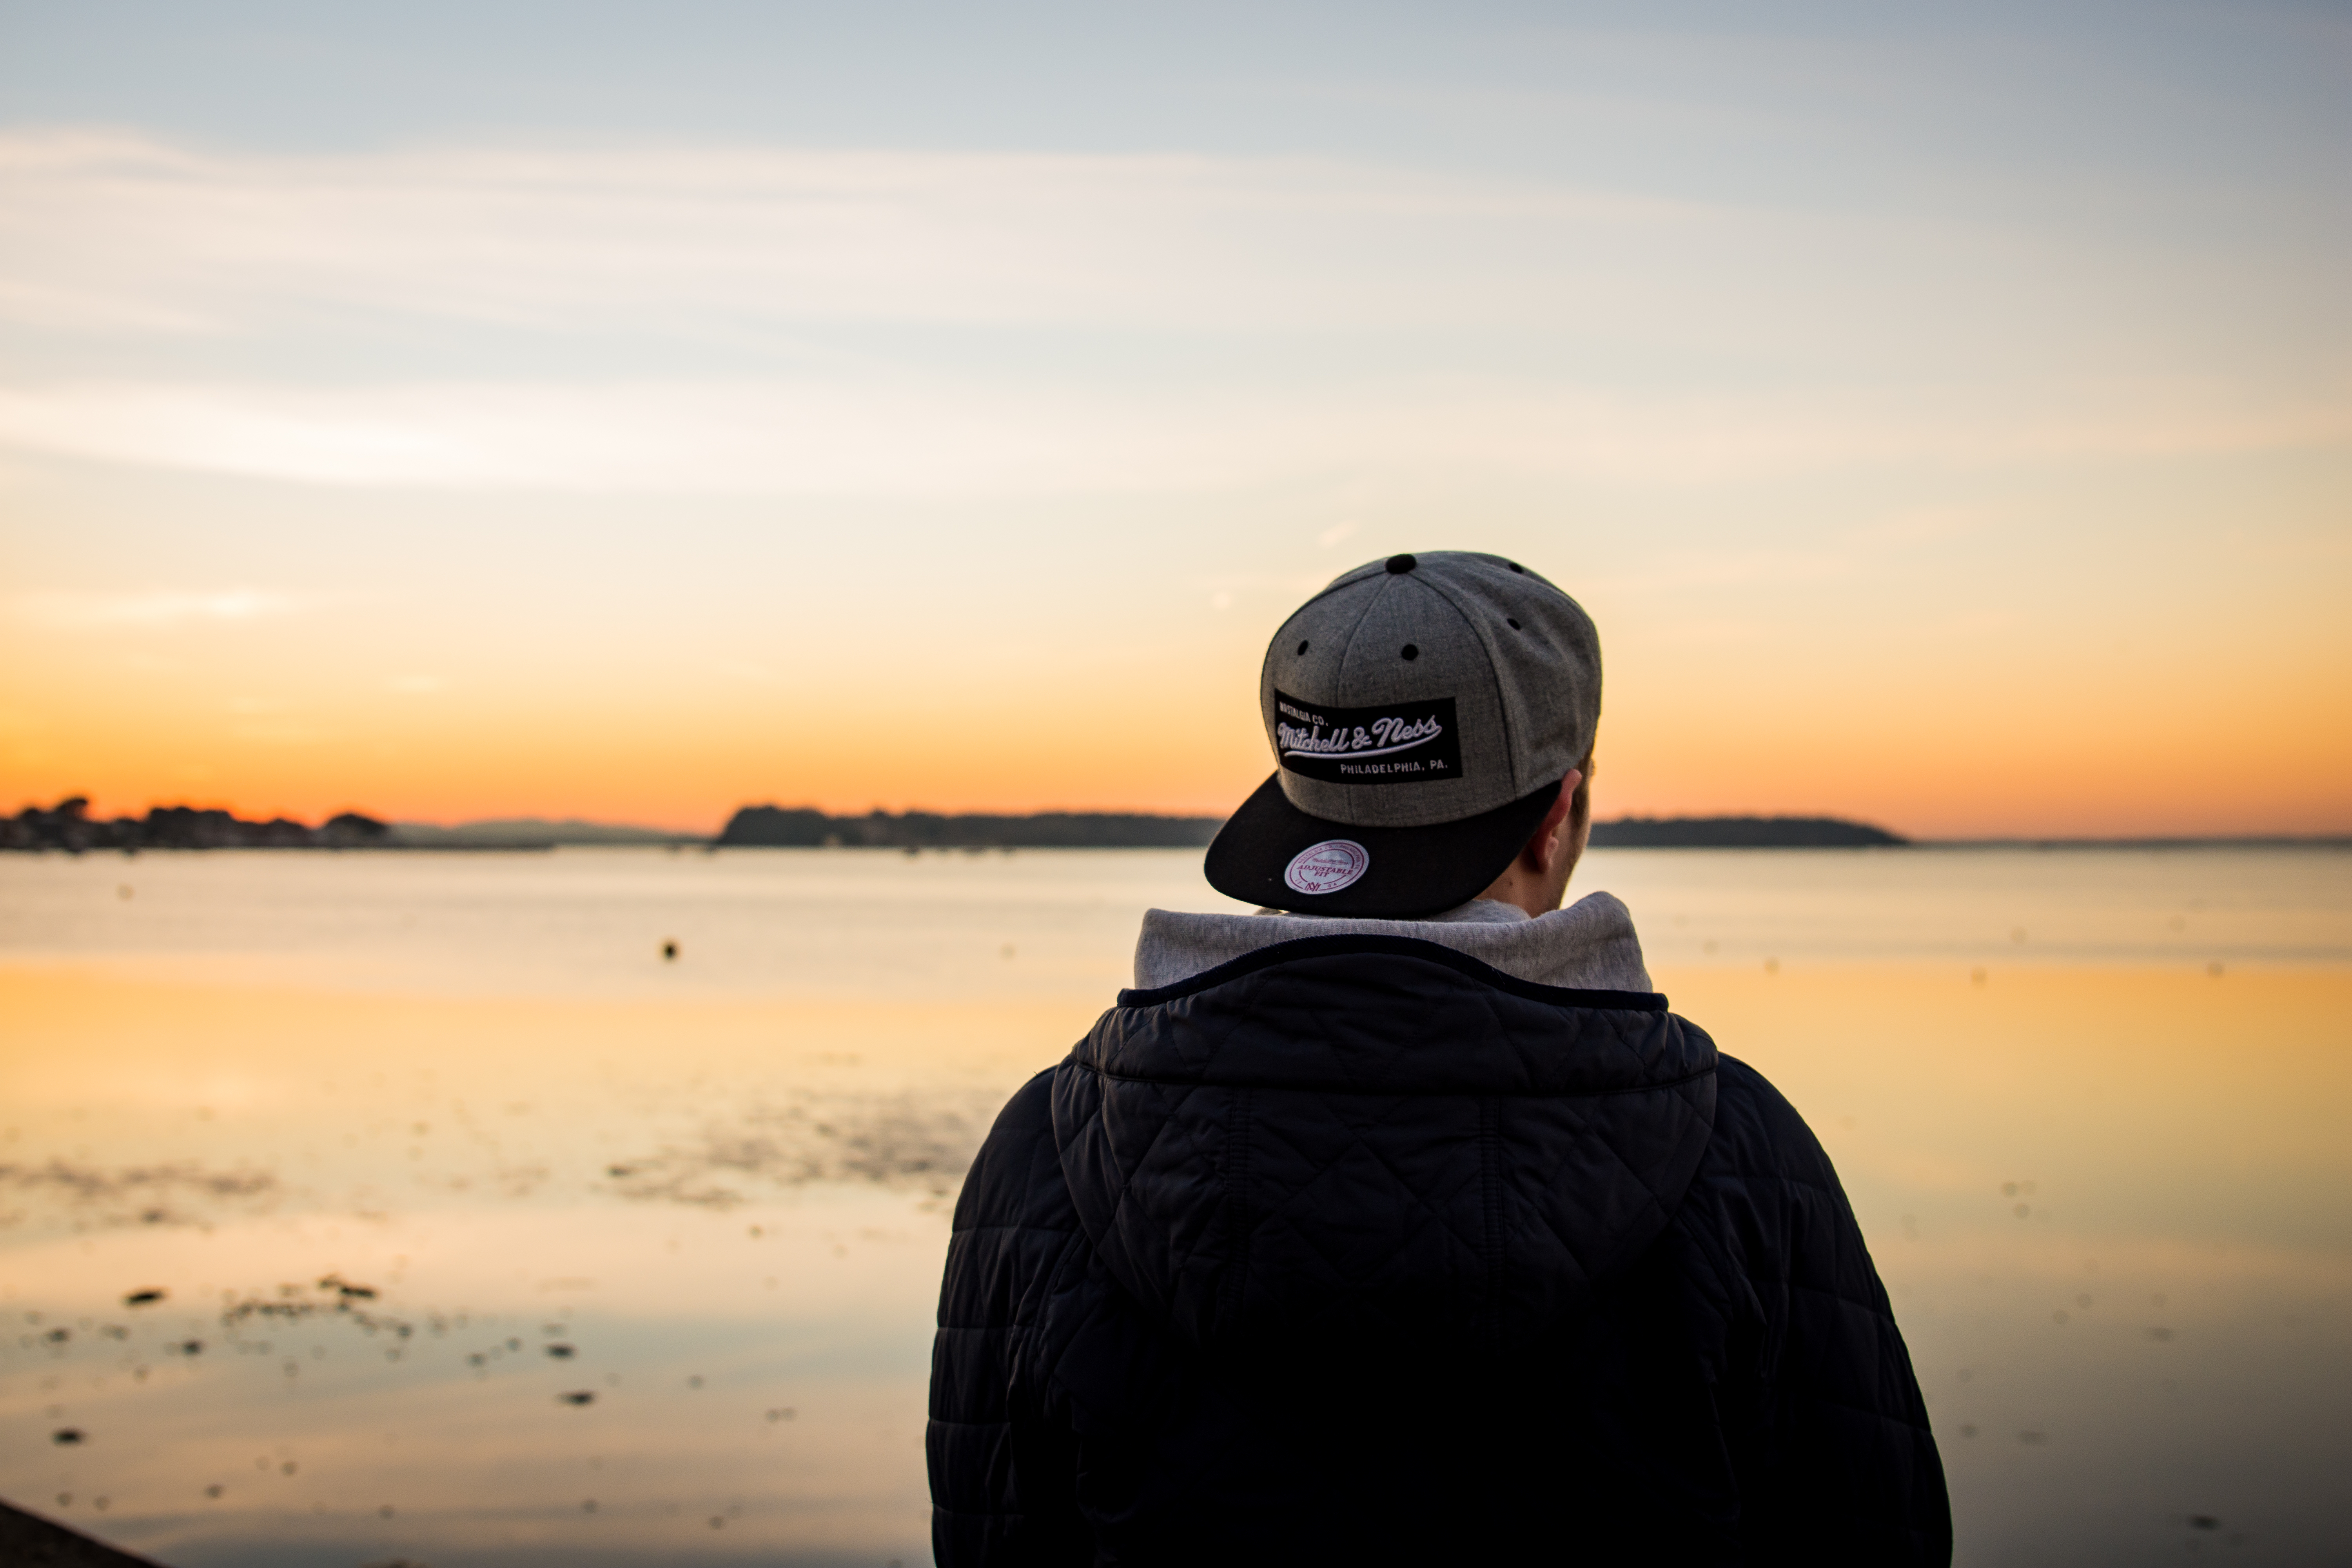
man, beach, sea, coast, sand, ocean, horizon, sunrise, sunset, morning, shore, wave, dawn, male, guy, dusk, evening, reflection, bay, hat, body of water, cap